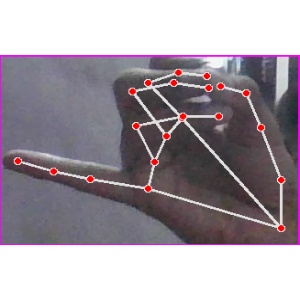
अक्षर: च